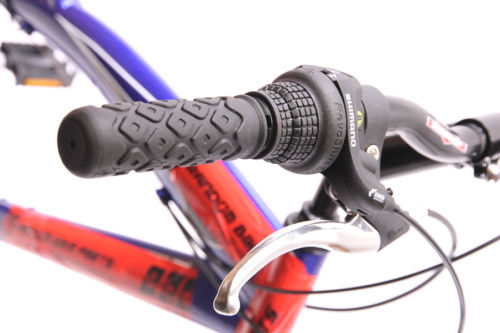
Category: bicycle